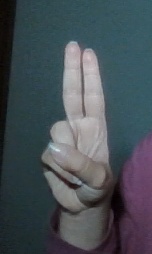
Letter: taa